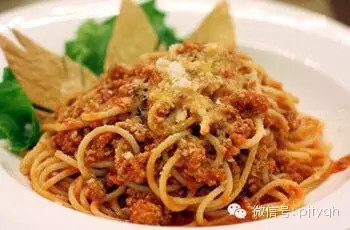
Label: trash